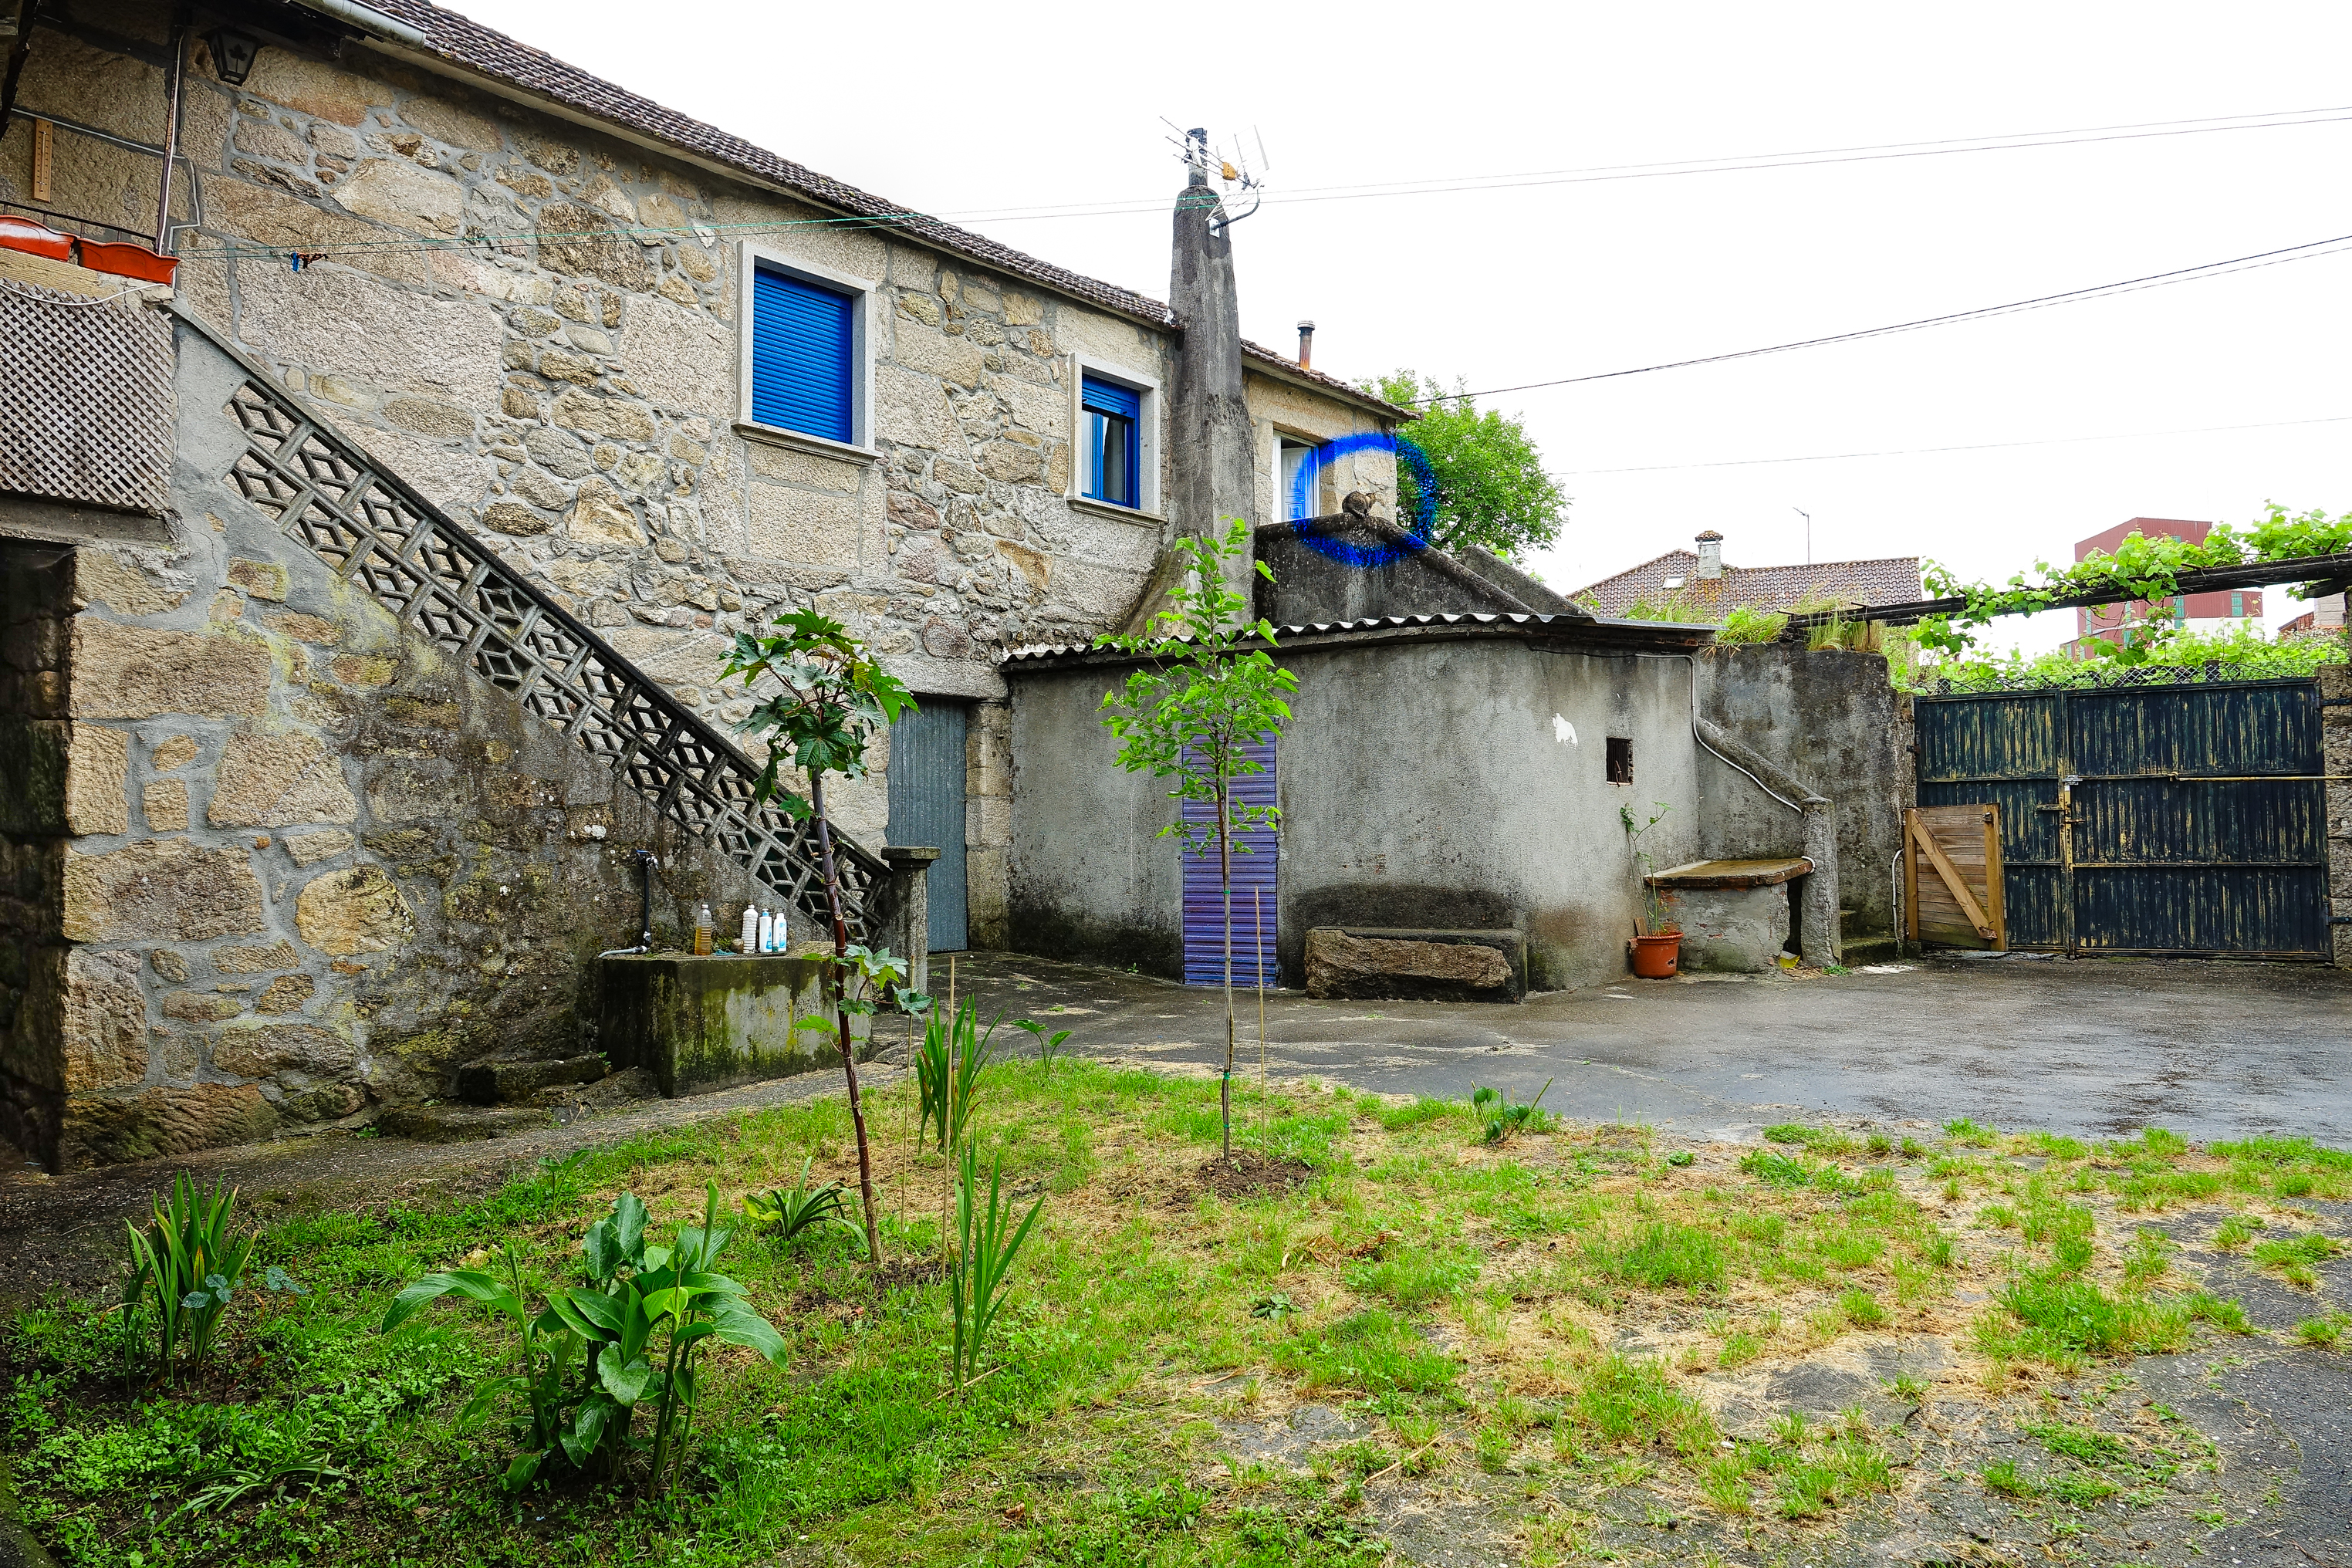
landscape, house, town, alley, home, wall, village, shack, cottage, property, waterway, spain, galicia, pontevedra, paisajes, estate, espana, ggl1, gaby1, xovesphoto, sonydscrx10iii, sonyrx10iii, rx10iii, rx10m3, rural area, residential area, human settlement